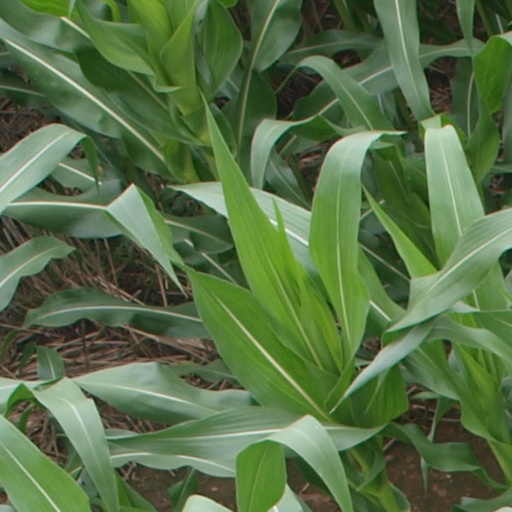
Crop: maize; corn